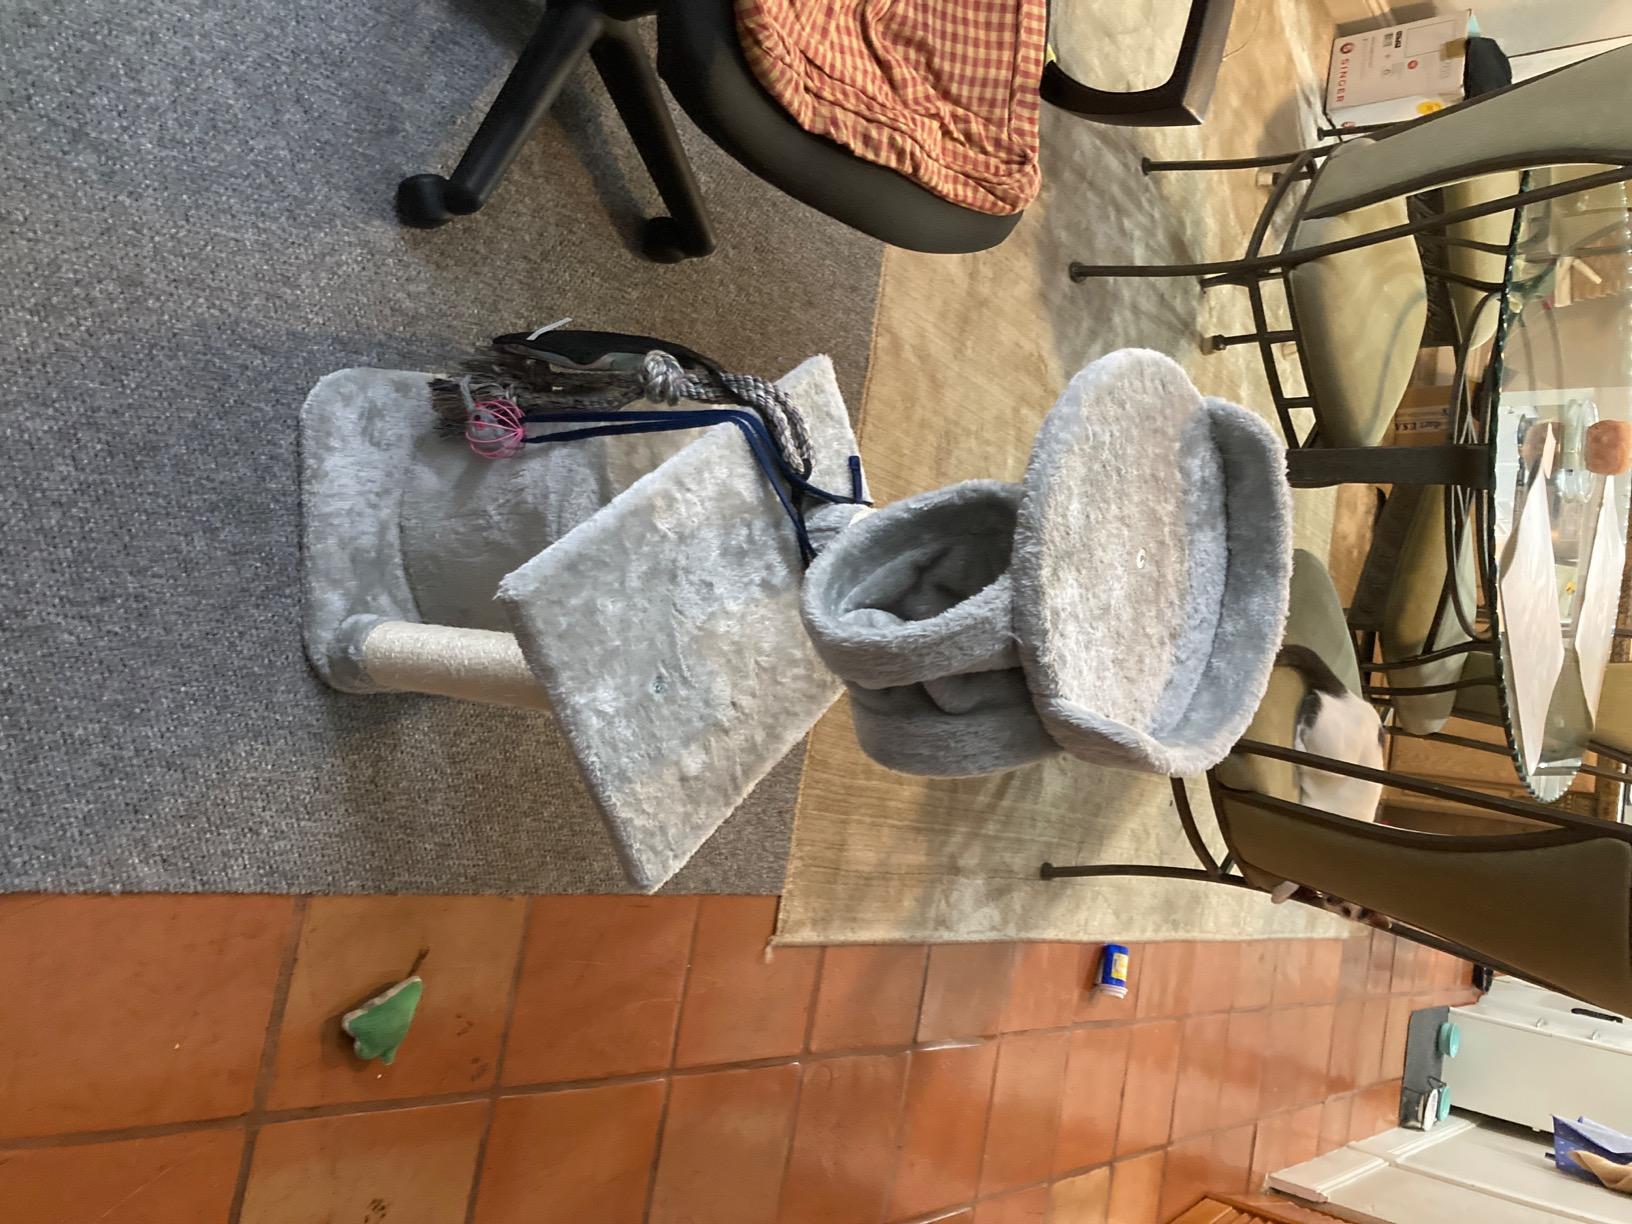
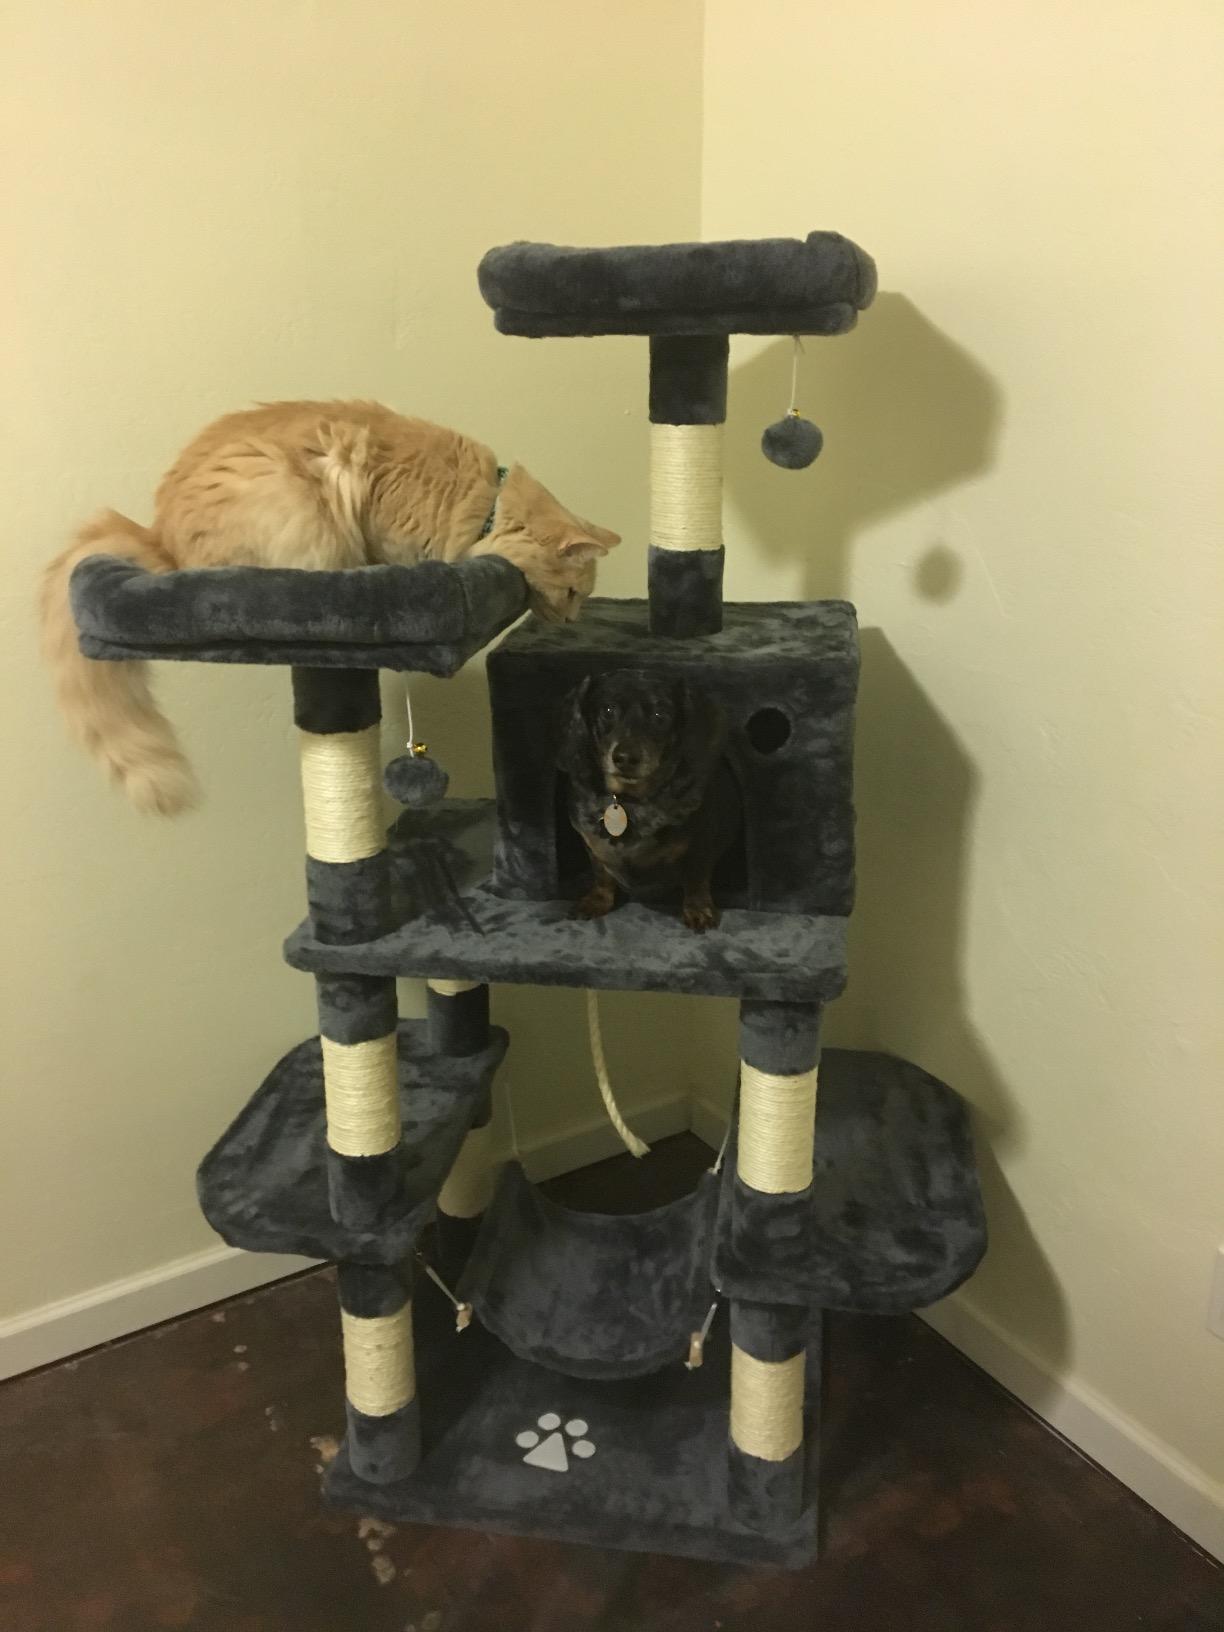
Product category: items_cat tree
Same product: no